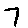
Label: 7